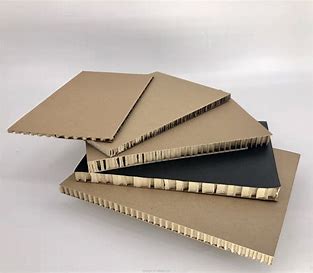
Waste category: paper